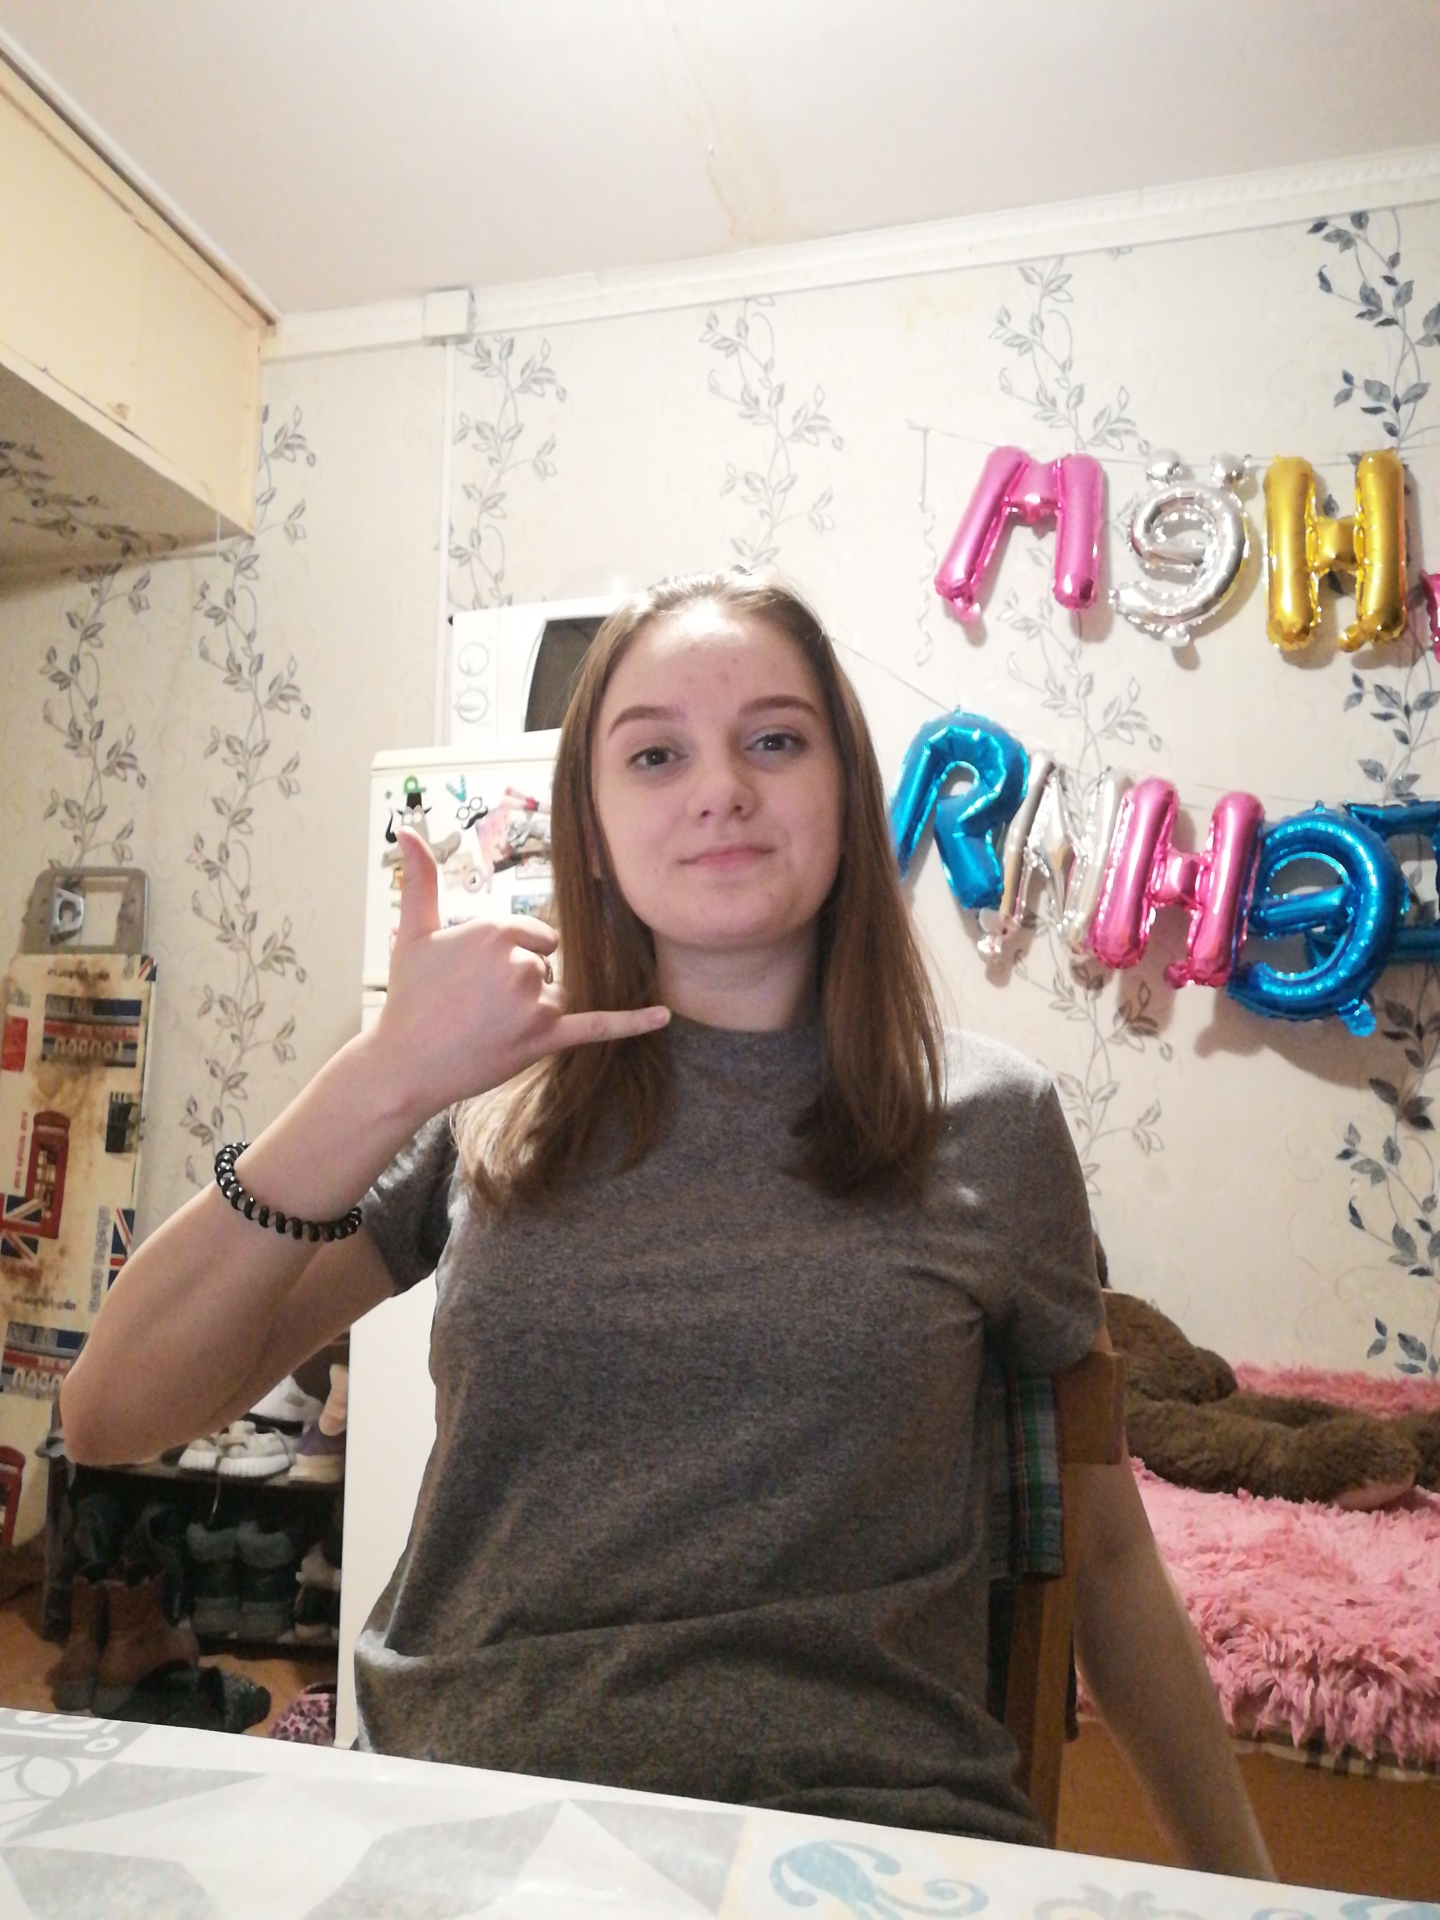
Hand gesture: call